Antonio Salviati

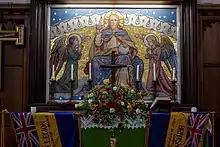
St Mary's Church, West Rainton

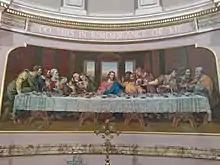
Mosaic reredos by Salviati of Venice, 1872, depicting the Last Supper after da Vinci. The location is the Grade II* Listed Church of St. Bridget with St. Thomas in Wavertree, Liverpool.

Kovach, R. S. "Locations." The Salviati Architectural Mosaic Database:. Blogger, n.d. Web. 26 Oct. 2016.